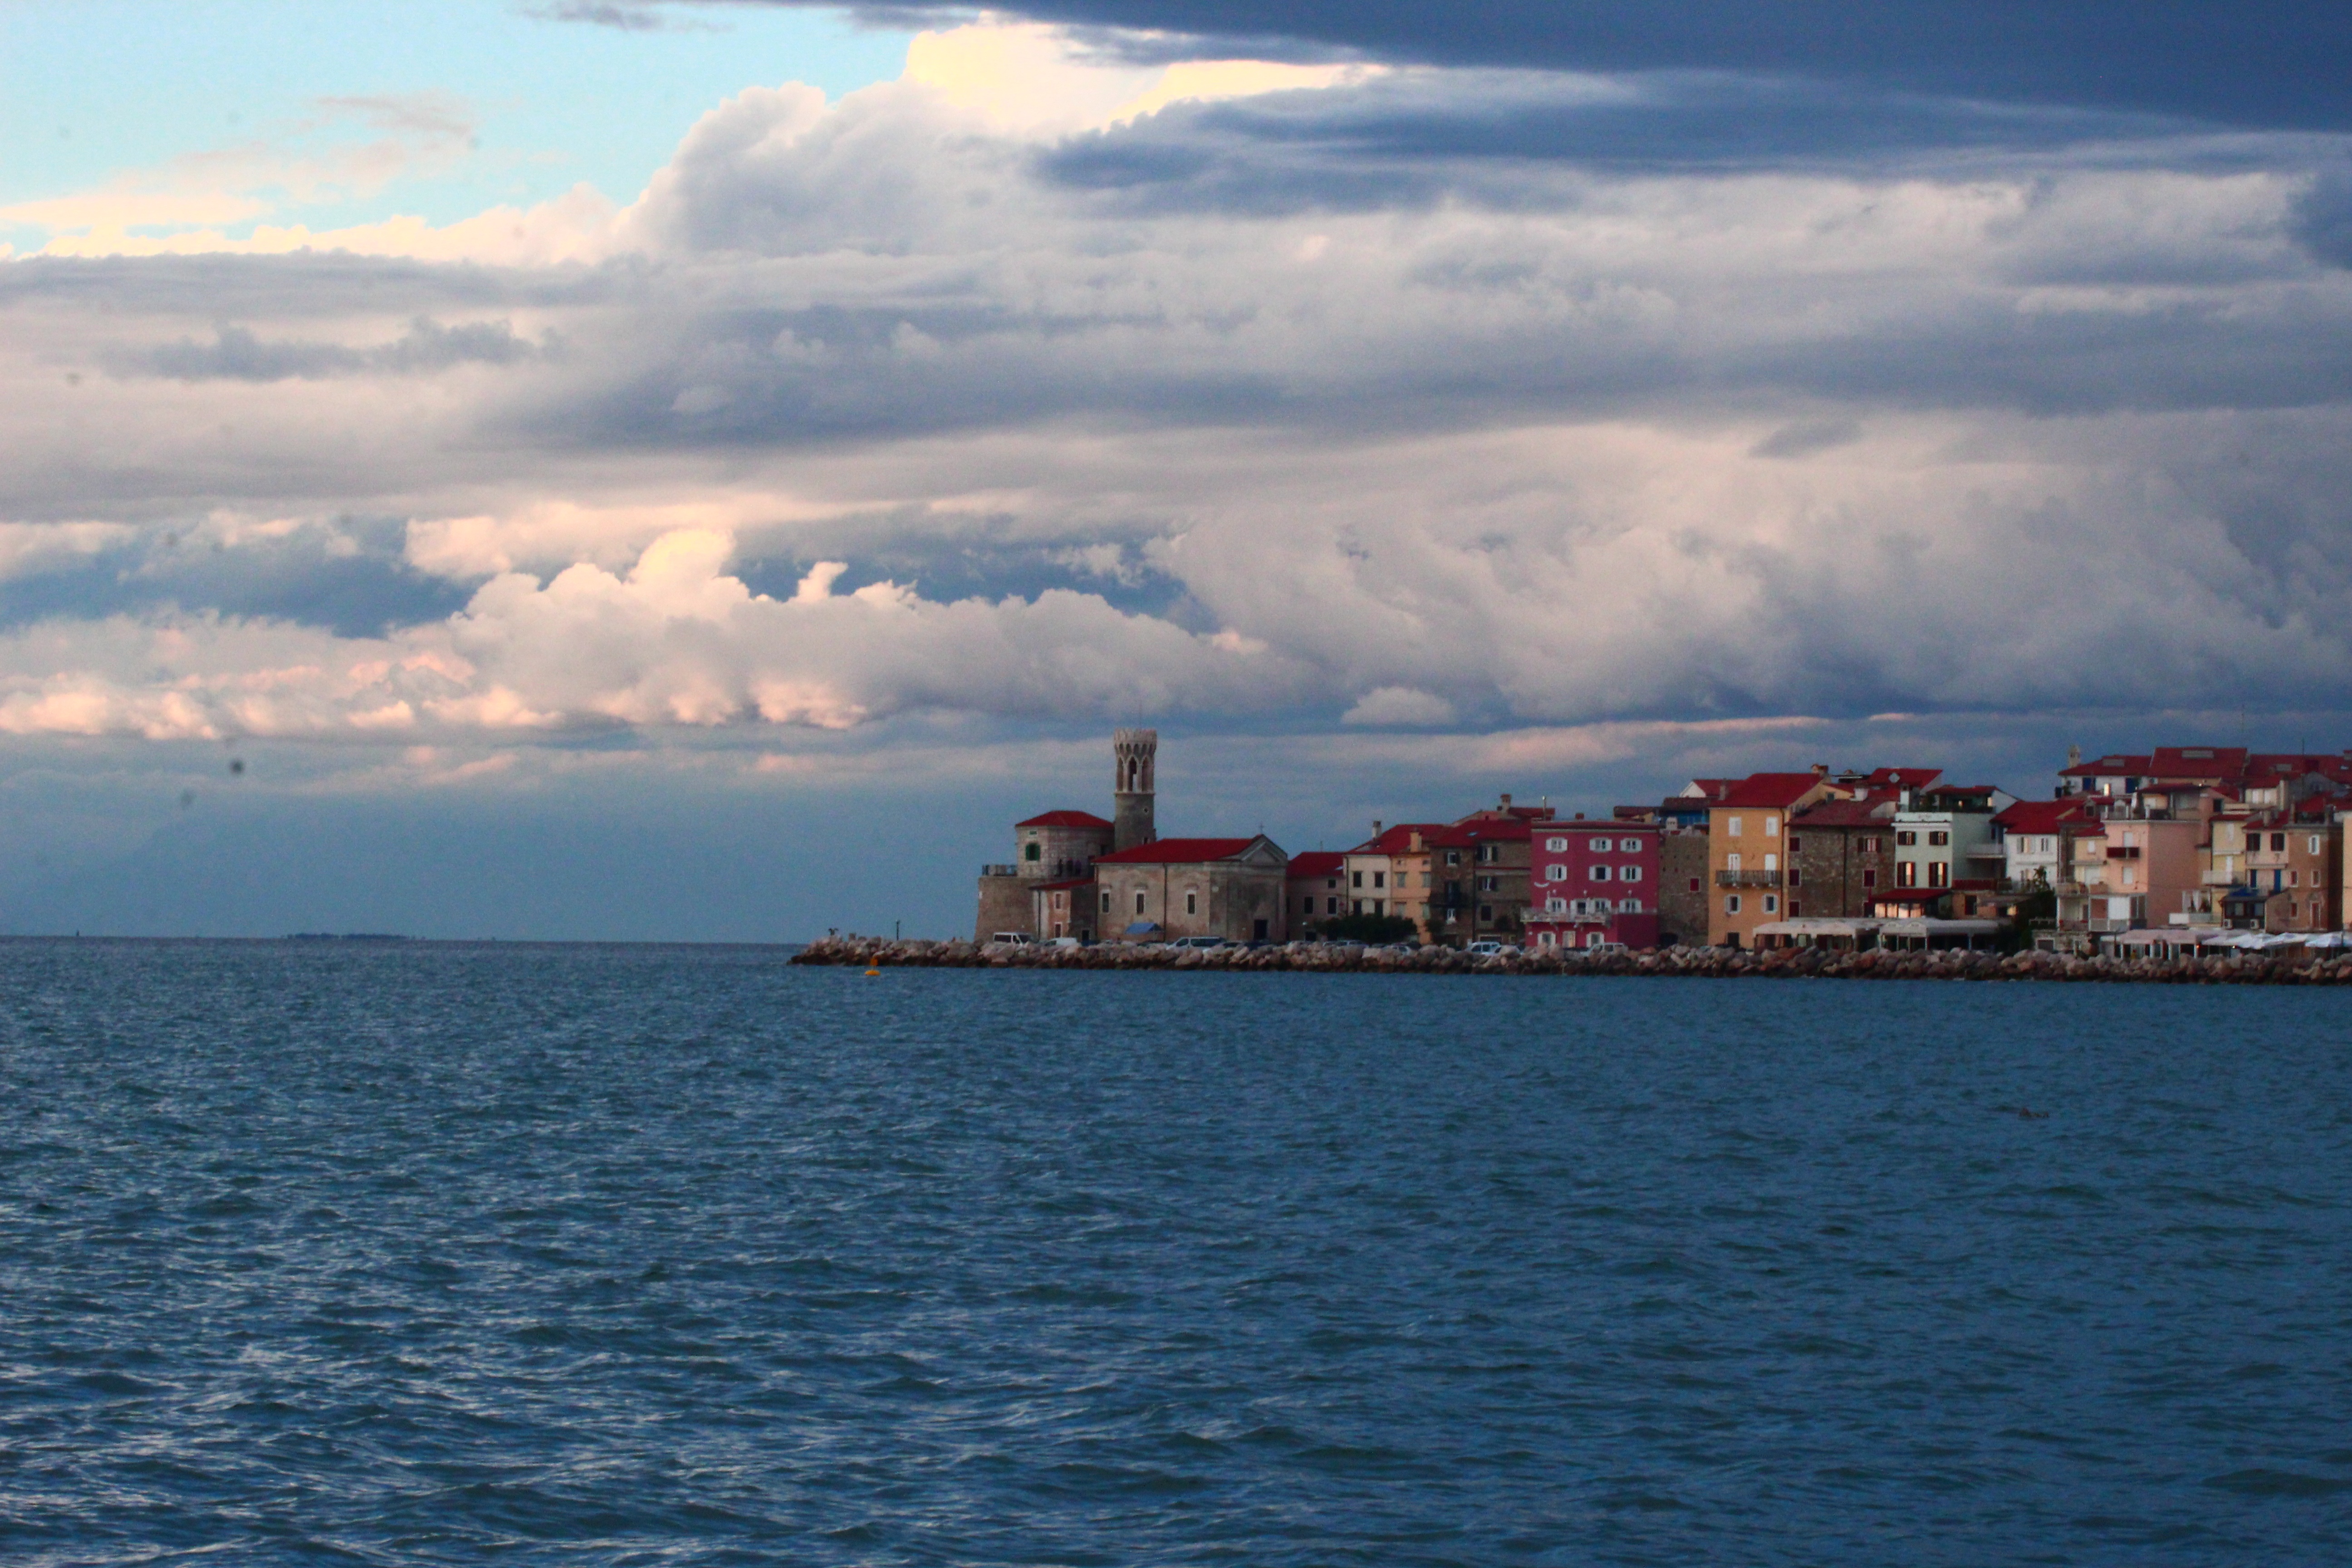
landscape, sea, coast, water, ocean, horizon, cloud, sky, skyline, shore, lake, cityscape, dusk, evening, vehicle, bay, harbor, port, clouds, channel, piran